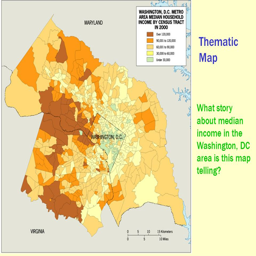
thematic map what story about median income in the area is this map telling